Mount Rainier Scenic Railroad locomotives

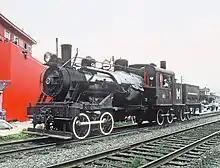
No. 91 under steam at Expo 86

Built by the Climax Locomotive Works in 1928 for the Hillcrest Lumber Company in Vancouver Island, British Columbia as their #3. It was the second to last Climax engine ever built, and the last Climax engine built to standard gauge. #3 was at some point renumbered to #10, and operated for Hillcrest until 1968 when the mill shut down. At that time, it was the last Climax in the world in regular service. It was sold to a collector, Terry Ferguson, who first operated it near Lake Cowichan, BC for a couple years. Ferguson then operated it on the Victoria Pacific Railway in 1972 and 1973. That railway closed when the Canadian National Railway cancelled their lease, and Hillcrest 10 was sold to the MRSR to become their first operating steam locomotive in 1979. Stored inoperable.